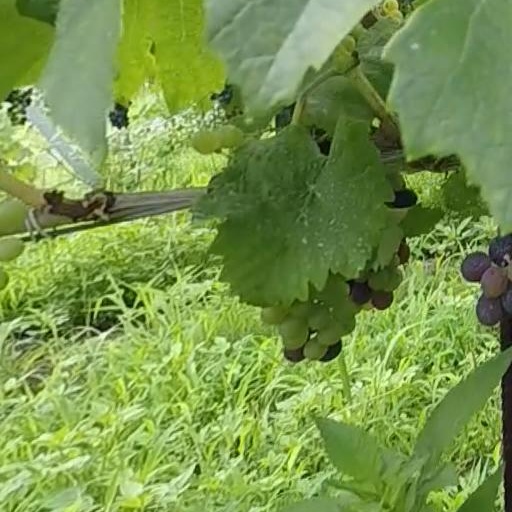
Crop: grape